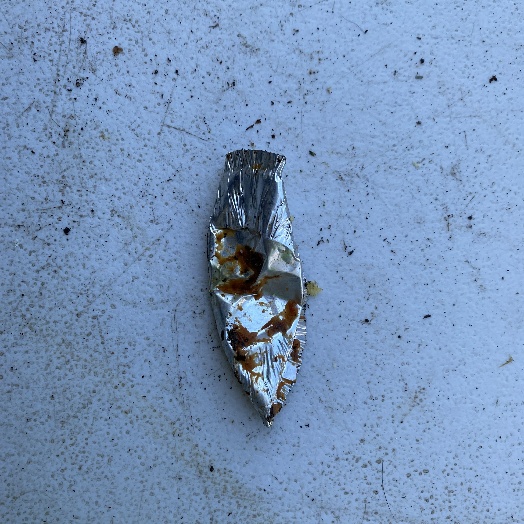
Label: Metal